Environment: real
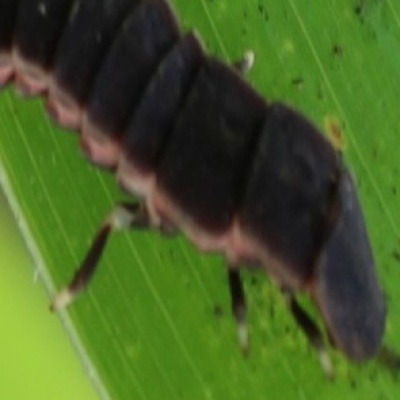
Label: fall_armyworm